American Cousins

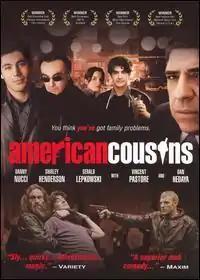
DVD cover

American Cousins is a 2003 romantic comedy film directed by Don Coutts and starring Danny Nucci, Gerald Lepkowski, Shirley Henderson, Vincent Pastore, Dan Hedaya, Russell Hunter, Olegar Fedoro, and Stevan Rimkus. The plot is about a Scots-Italian fish and chip shop owner who gives refuge to his Mafia relatives when they go on the run. It was voted one of the top three Scottish films of all time by readers of "The List" magazine.